Roone Arledge

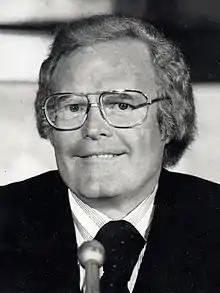
Arledge in 1978

Roone Pinckney Arledge Jr. (July 8, 1931 – December 5, 2002) was an American sports and news broadcasting executive who was president of ABC Sports from 1968 until 1986 and ABC News from 1977 until 1998, and a key part of the company's rise to competition with the two other main television networks, NBC and CBS, in the 1960s, '70s, '80s and '90s. He created many programs still airing today, such as "Monday Night Football", "ABC World News Tonight", "Nightline" and "20/20".